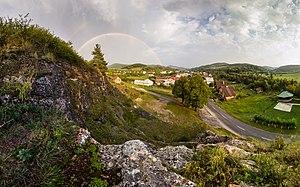
Hatné est un village de Slovaquie situé dans la région de Trenčín.